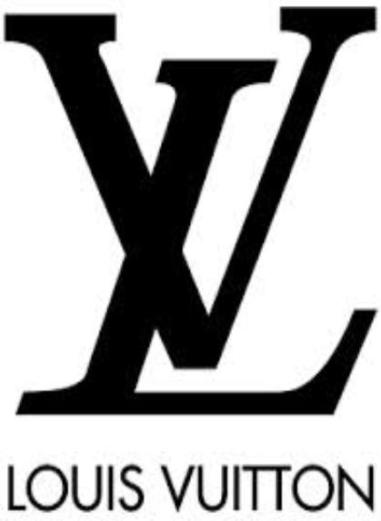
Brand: louis vuitton-2
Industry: Clothes